Gawai Dayak

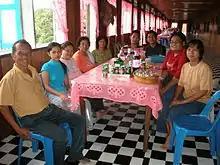
"Tuak" is widely consumed during the "Gawai Dayak" social and family gathering

"Gawai Dayak" is celebrated by ethnic Dayaks, as well its sub-group in the state such as Iban, Bidayuh, Kayan, Kenyah, Kelabit, and Orang Ulus, and the celebration lasts for the whole of the month of June. As the festival day approaches, everyone will be busy with general tidying up, grave visiting, paddy drying and milling, collecting and preparing food and final house decoration, where necessary. The mode of celebrations of "Gawai Dayak" vary from place to place and preparations begin early with the three major Dayak communities of Ibans, the Bidayuhs and the Orang Ulus celebrates the occasion in their own distinctive way. Throughout the festive, activities such as hosting prefestival thanksgiving dinners and open house gatherings, cultural shows, female beauty pageants of "Pekit Kumang" (Dayak/Iban female), "Dayung Sangon" (Bidayuh female), "Keligit" (Orang Ulu female) and Miss Cultural Harvest Festival (female), male beauty pageants of "Pekit Keling" (Dayak/Iban male), "Dari Pogan" (Bidayuh male), as well as the setting up of food bazaars are held.